2009 Boise State Broncos football team

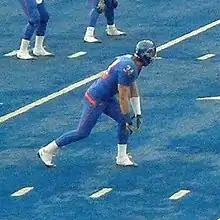
Kirby Moore had a 61 YD TD for his first career TD

The Broncos cruised to their 20th straight regular season win to remain undefeated on the season with a 45–7 win over San Jose State. The Broncos opened the game with a 61-yard touchdown pass from Kellen Moore to his brother Kirby Moore for Kirby's first career TD. When asked about the brother to brother connection, Boise State head coach Chris Petersen said, "When that happened on the sideline, I think everyone just had a smile on their face. It's so hard to play